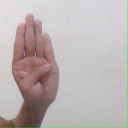
अक्षर: ब